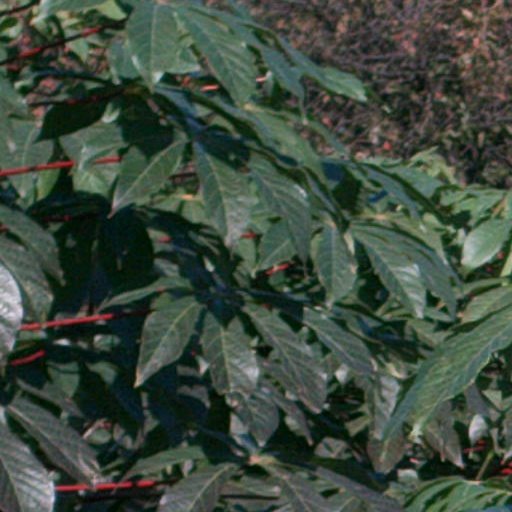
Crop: cassava